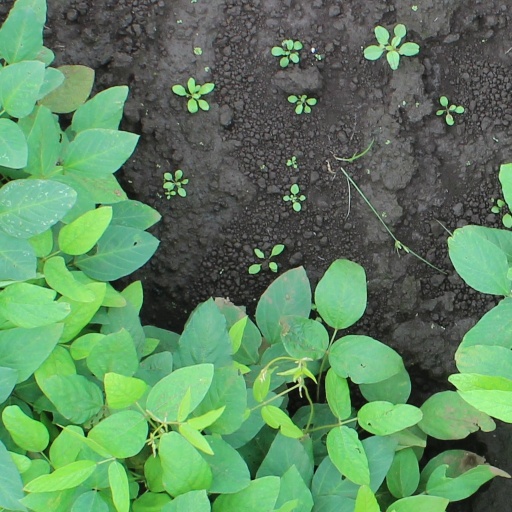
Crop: soybean